ADO Den Haag

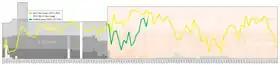
Historical chart of league performance

Below is a table with ADO Den Haag's domestic results since the introduction of the Eredivisie in 1956.